Kunamneni Sambasiva Rao

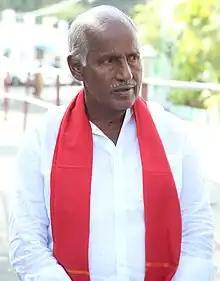
Kunamneni in a press meet

Kunamneni Sambasiva Rao (born 1956) known mononymously by his surname as Kunamneni, is an Indian politician and leader of Communist Party of India (CPI). He was elected as secretary of CPI Telangana State Council in September 2022. He is the current MLA from Kothagudem.